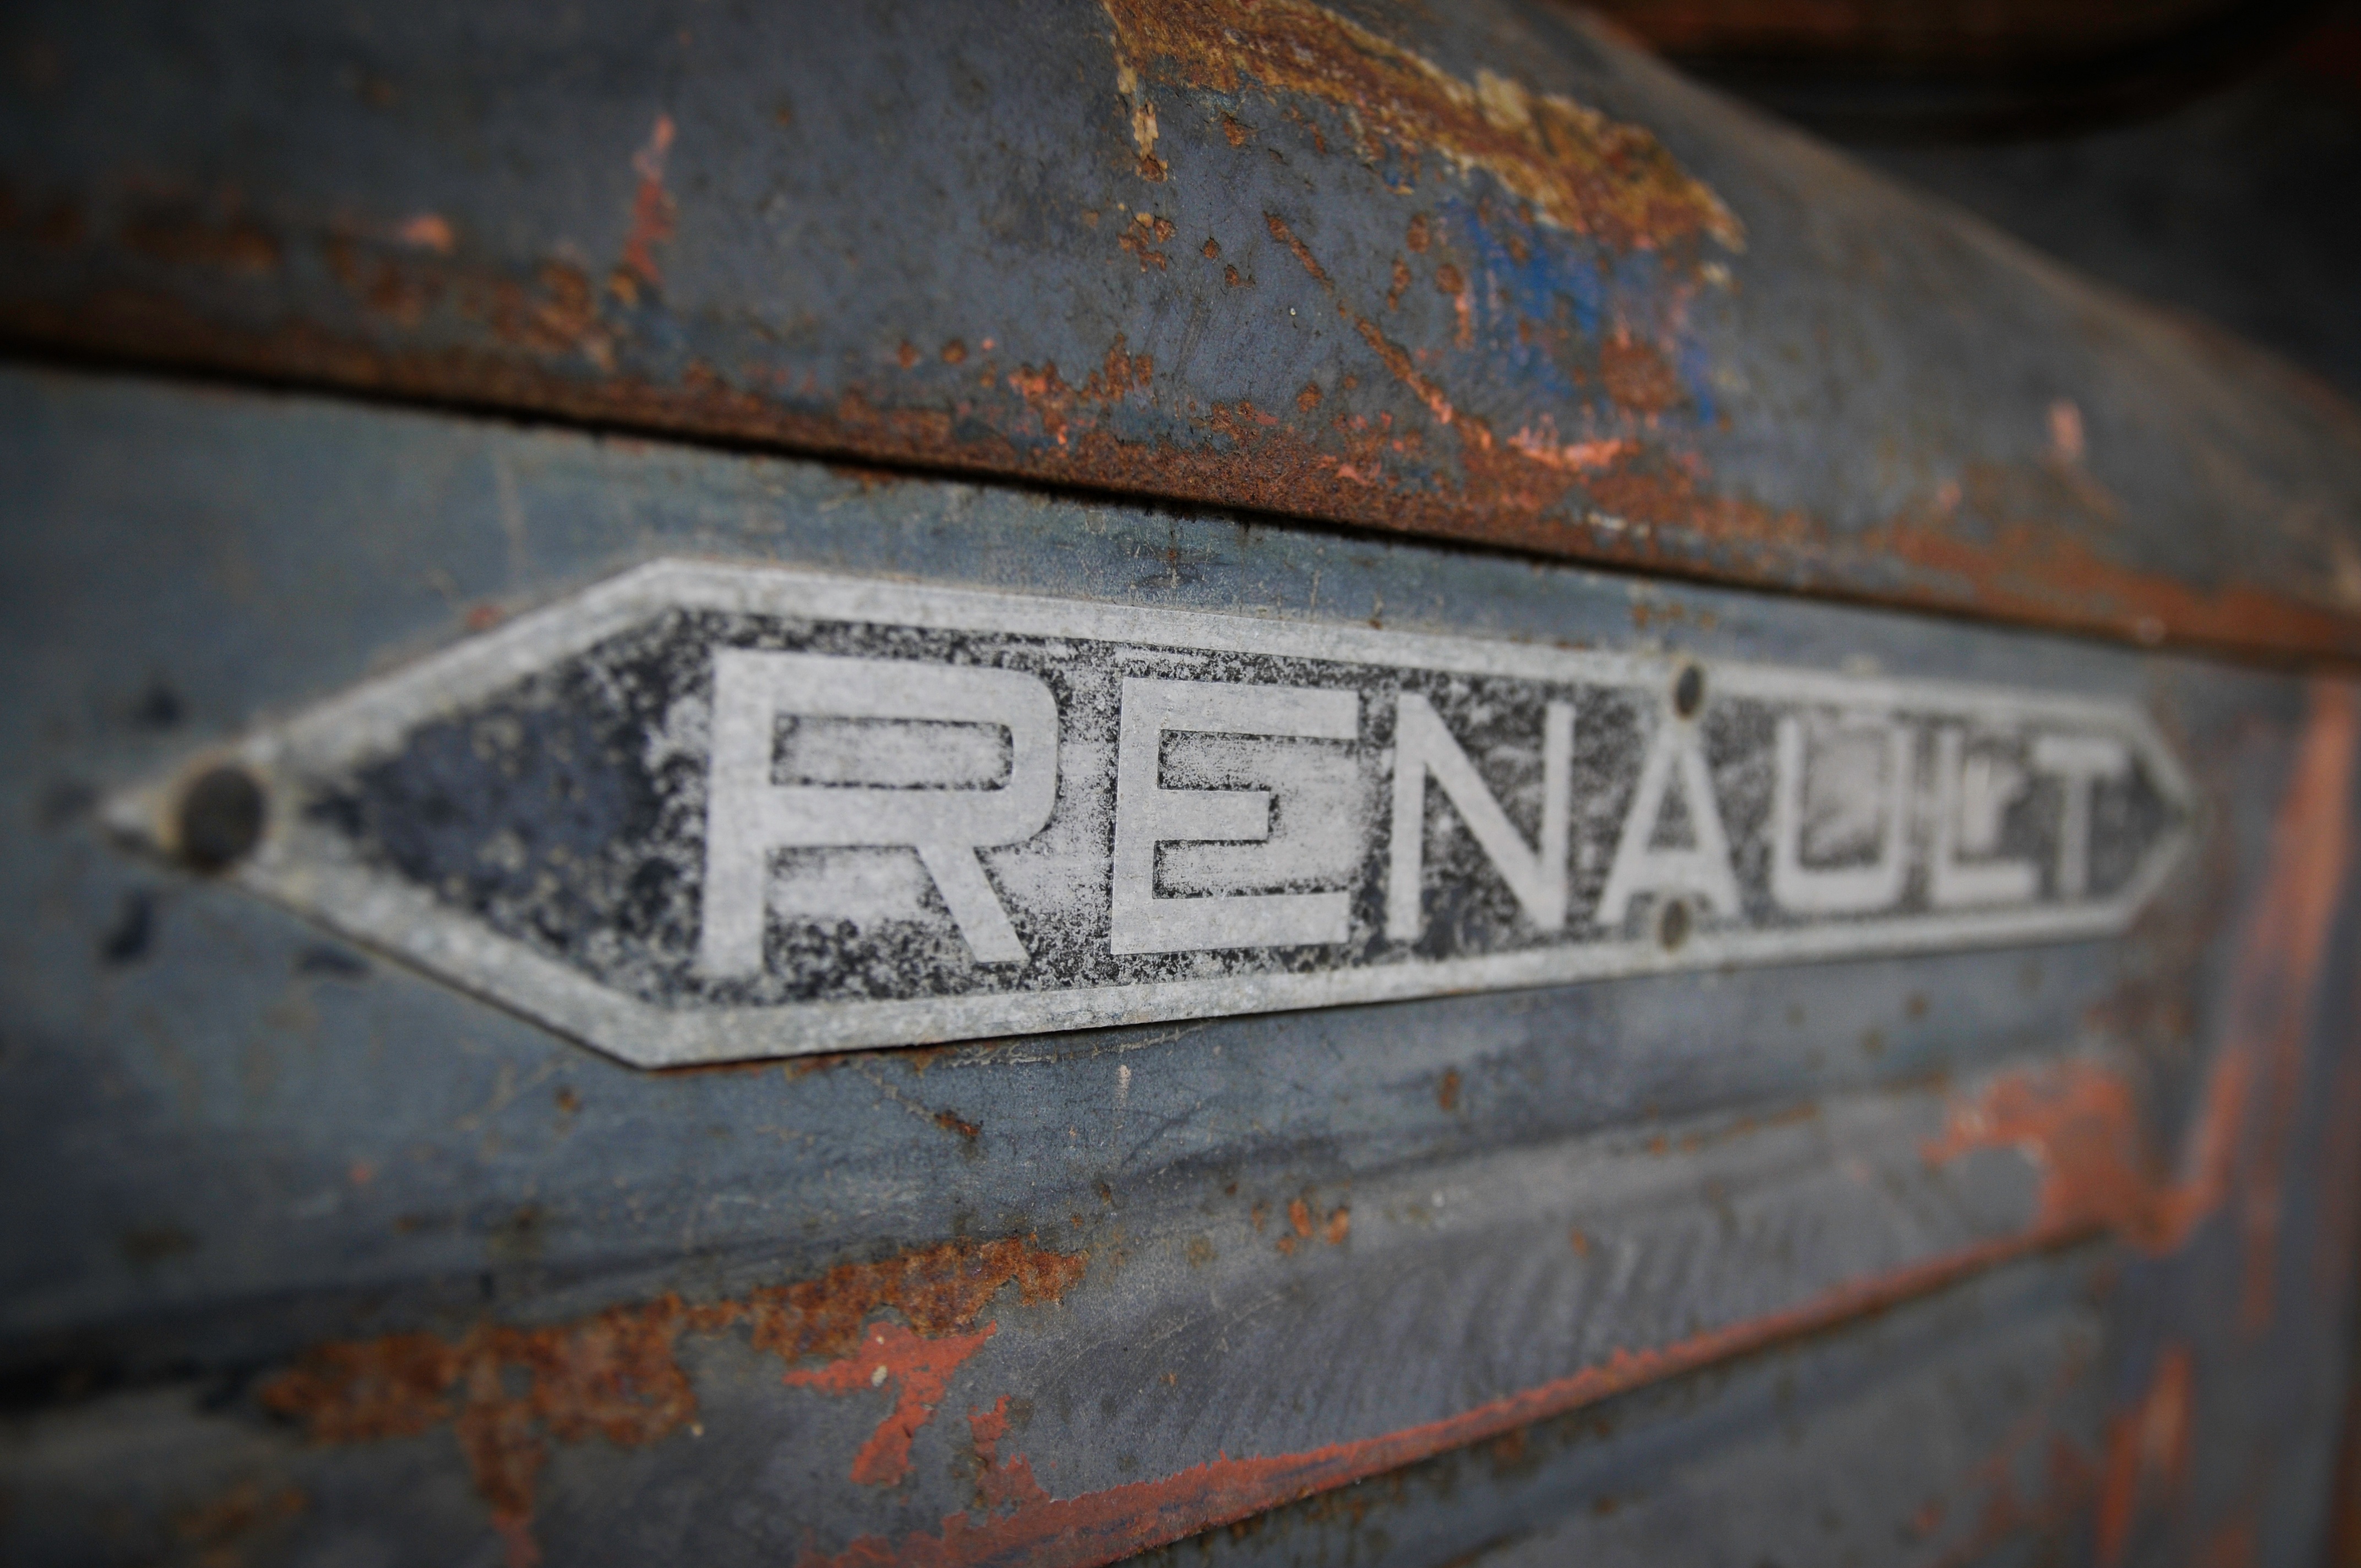
wood, wheel, rust, vehicle, metal, material, tire, bumper, iron, automotive exterior